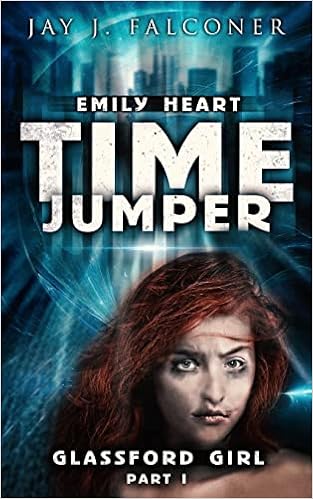
Glassford Girl (The Emily Heart Time Jumper Series)
Category: Books
Review "Glassford Girl offers readers a wild ride for the senses and is very worthy of a test drive." ~ 5 Stars: ML Banner, author of #1 Dystopian Best Seller, Stone Age 5 Stars: Stuffed Shelves Book Review: "You won't see books written about time travel, written like this book. I was so sucked into the story, I almost believed it was true. I give this book 5/5. " 5 Stars: Amazon Vine Review: Grady Harp Hall of Fame Amazon Top 100 Reviewer "This new series by Jay J Falconer is a mind changer. He is so very adept at convincing us to suspend disbelief and to accept the very real possibility of time jumping. He has the ability to introduce contemporary science into the scheme that makes the reader shudder not only at the power of the story but at the potential that is there/here. And all the while his humanism shines through, that amazing concern for the good in mankind that transcends any potential evil. He knows this territory well.""A vigorous and engaging entry into a new and promising science fiction series... The narrative is lively and brisk, with plenty of page-turning action" - IndieReader Book Reviews "A heart-pounding thrill ride that sticks with you long after you finish, like a good cup of morning coffee. You might want to clear your schedule because you won't be able to put this one down" ~ 4.5 Stars: The BookBreeze.com Review Team From the Author When I began this series, I initially wanted to create a lovable teenage homeless girl who was struggling to survive life on the streets. What I ended up with was something completely different. Emily Heart came alive on the pages and touched my heart, leading me down a path of self-discovery right along with her. She's not just a 15-year-old girl who's burdened with an uncontrollable time jumping condition. She's a deeply caring, powerfully strong young lady with an unwavering will to survive. She has rules that she lives by, but finds that sometimes rules must be broken, even if it means that she might become too emotional and simply blink out of existence. Finding love is dangerous for everyone, but for Emily Heart it can mean the end of all that she is.Life on this planet isn't fun or fair for most of us, but for Emily Heart, life is all she wants. Fair or unfair, just making it through another day is reward enough. About the Author Gold Medal Winning Author: 2016 Readers' Choice International Book Awards Amazon 2015 Kindle Scout Winner Jay J. Falconer is an award winning Kindle Press author, survivalist, prepper, engineer, and Sci-Fi junkie who lives in the mountains of northern Arizona where the brisk, clean air and stunning mountain views inspire his day.When he's not busy paying the bills with his regular, full time engineering job, he's either trying to steal a few hours at night or on weekends to work on his next novel, or he's out training, shooting, hunting, or preparing for whatever comes next.
Features: She's a prisoner to powers she never wanted. To exact her revenge, she'll need to learn to control them... | For 15-year-old Emily Heart, the future always comes too soon. Homeless and alone, she survives with a hunger for revenge on those who rewired her body and ruined her life. In the blink of an eye, Emily's powers can pull her forward in time... and not even she knows how far she'll travel. Beat reporter Jim Miller has tracked the never-aging girl across decades. When he finally catches up with her, a group of gangsters is hot on her trail. As a former Marine, Jim offers her protection in exchange for the scoop of a lifetime. Emily knows Miller is her best shot at uncovering the truth behind her powers... and finding the wicked minds responsible for her timeless torment. But one wrong step could be the last one they ever take. Glassford Girl is the first book in a series of exhilarating time travel thrillers. If you like superhuman heroines, fierce fight scenes, and sci-fi mysteries, then you'll love Jay J. Falconer's award-winning action adventure. Buy Glassford Girl to jump into a fast-paced, futuristic showdown today! Part 1 of the Time Jumper Series